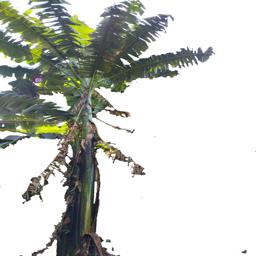
Label: BHIMKOL